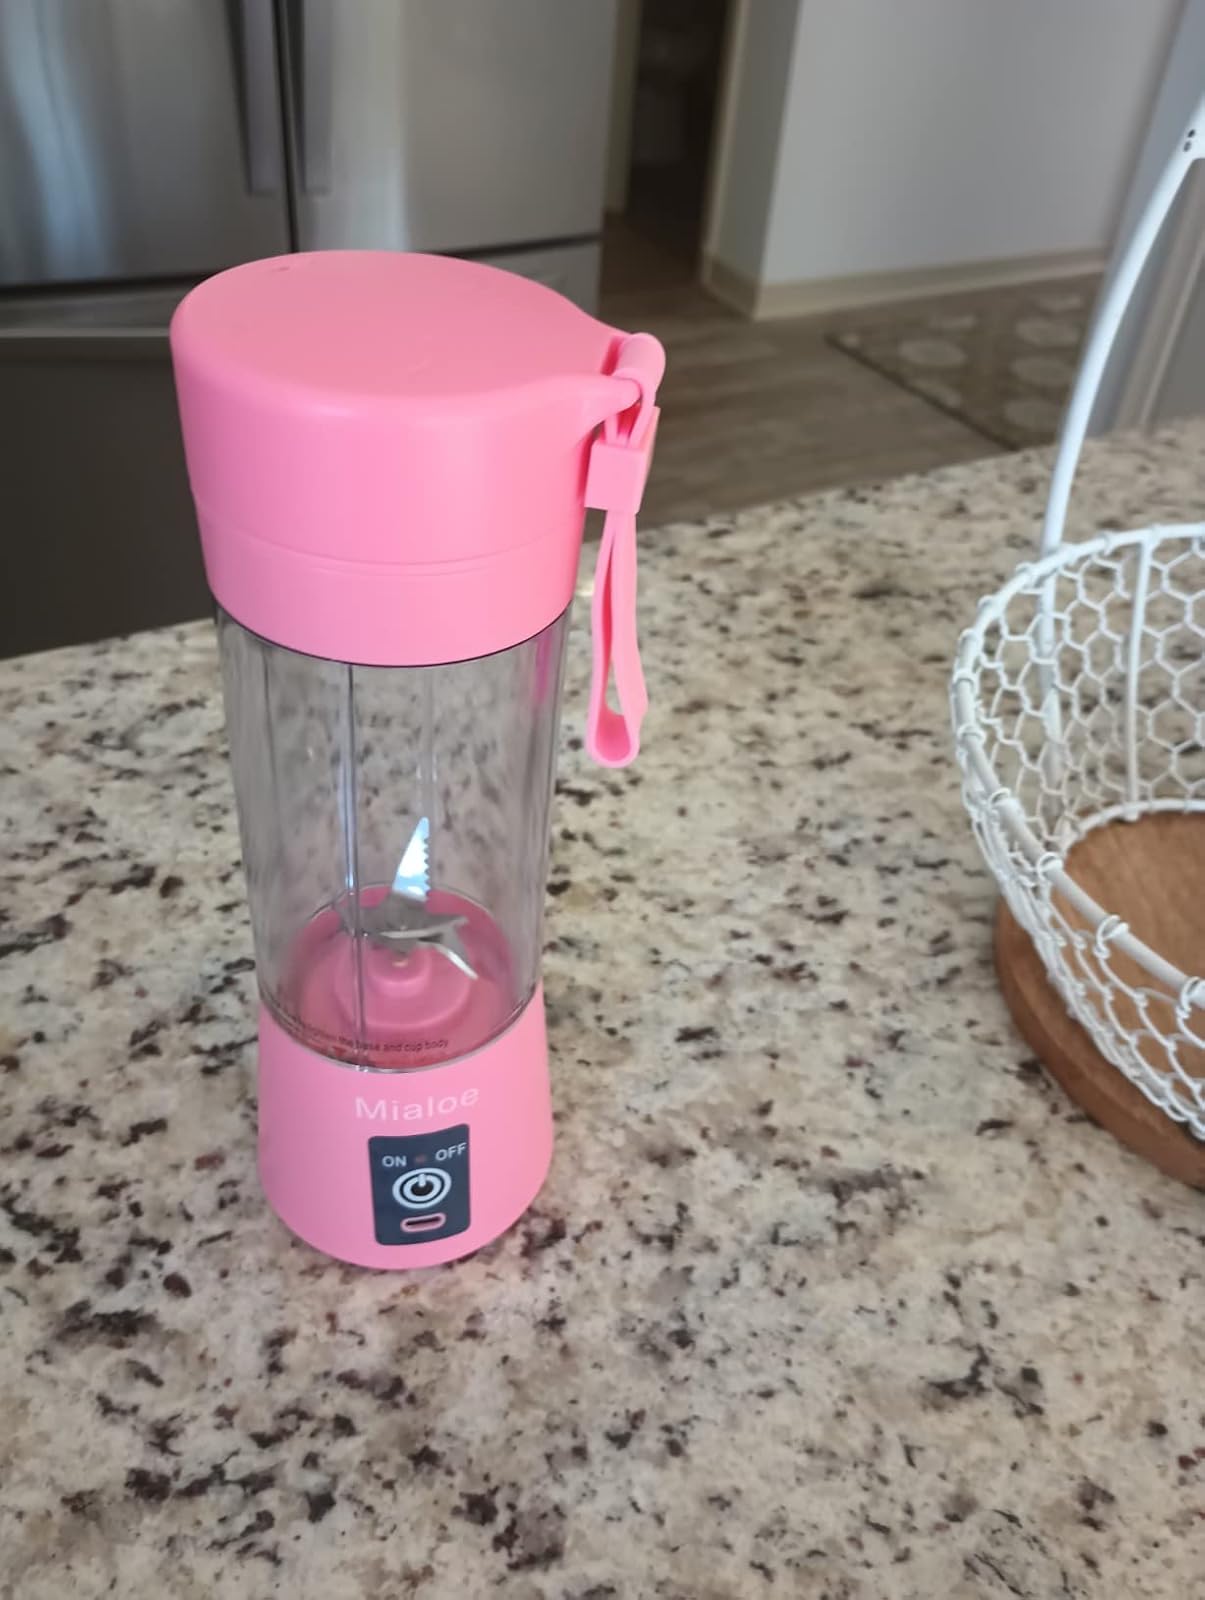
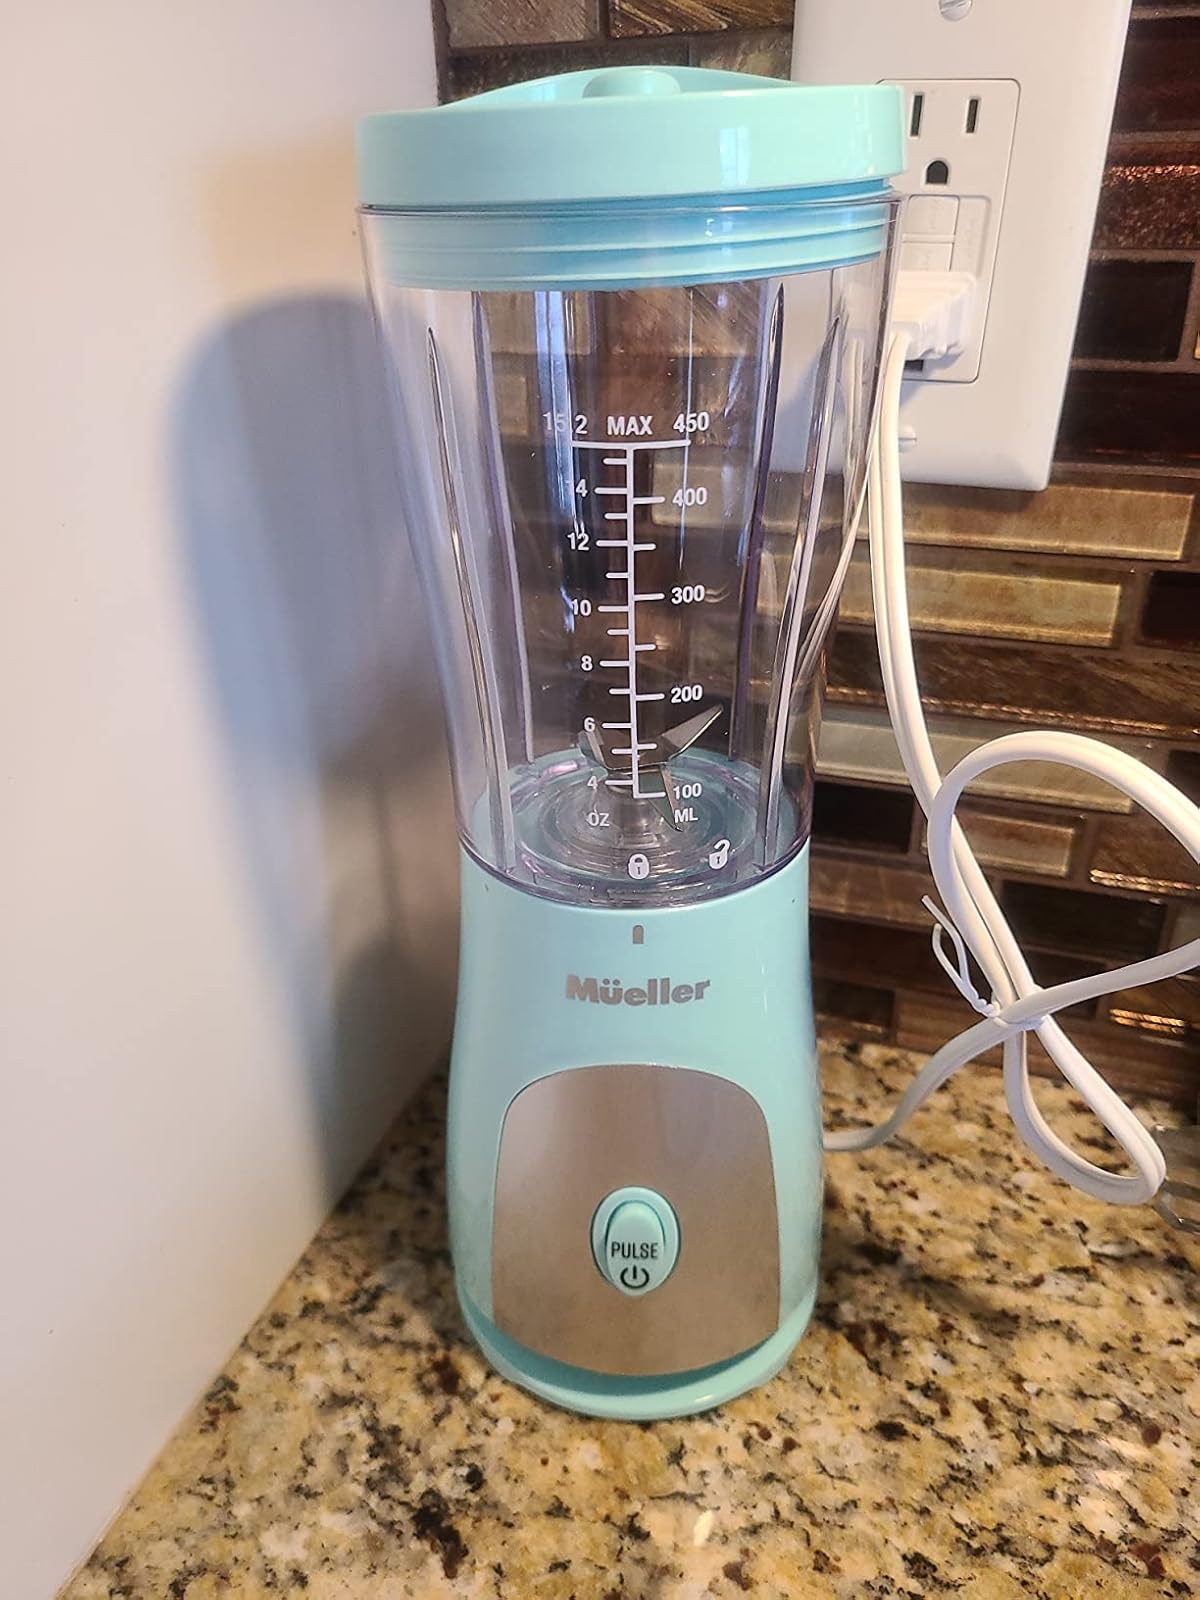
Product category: items_blender
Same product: no